Sean Lake

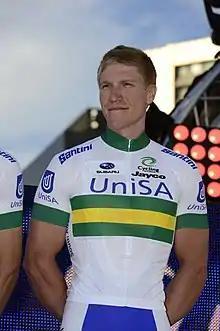

Sean Lake (born 6 December 1991) is an Australian professional racing cyclist. He won the King of the Mountains jersey on the first stage of the 2016 Tour Down Under. Lake is a two-time Oceania Time trial champion.